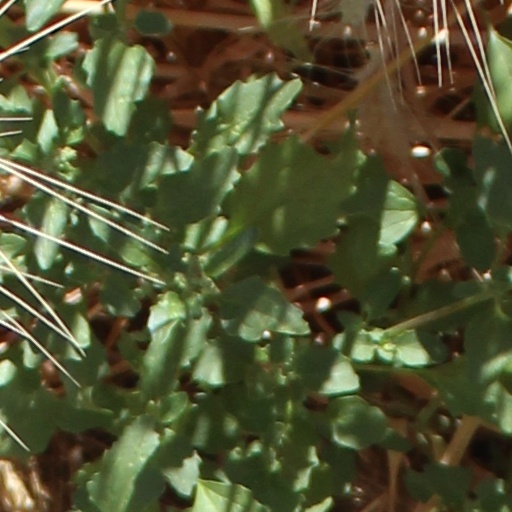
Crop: wheat